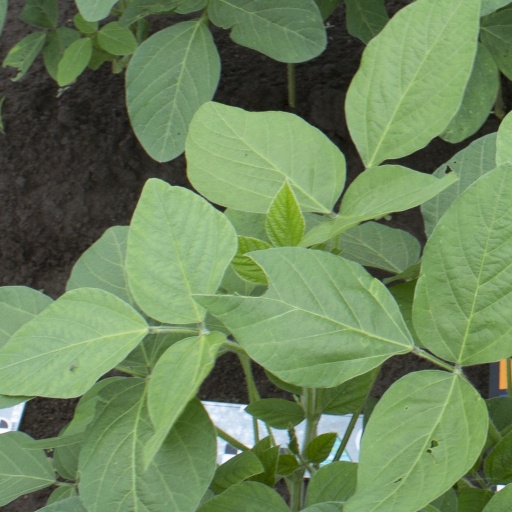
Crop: soybean